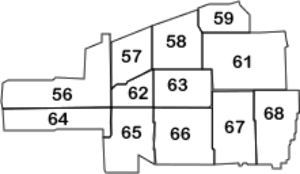
Cet article concerne une liste des quartiers de la ville de Chicago aux États-Unis. Les quartiers de Chicago sont moins bien définis que les 77 secteurs communautaires officiels de la ville. À ce jour, il existe environ 228 quartiers qui sont répertoriés dans la ville de Chicago, ils sont tous différents les uns des autres par leur histoire, leur sociologie, leur démographie, leur fonction et leur attractivité. Certains d'entre eux maintiennent une forte identité culturelle. Les quartiers de Chicago sont répartis à travers 77 secteurs communautaires créés à la fin des années 1920 dans la ville par le Comité de recherche en sciences sociales de l'Université de Chicago. Ces secteurs communautaires furent essentiellement créés pour faciliter la ville de Chicago et le bureau du recensement des États-Unis dans ses recherches, ses comparaisons et besoins à long terme des études statistiques, démographiques et ethniques de la population.